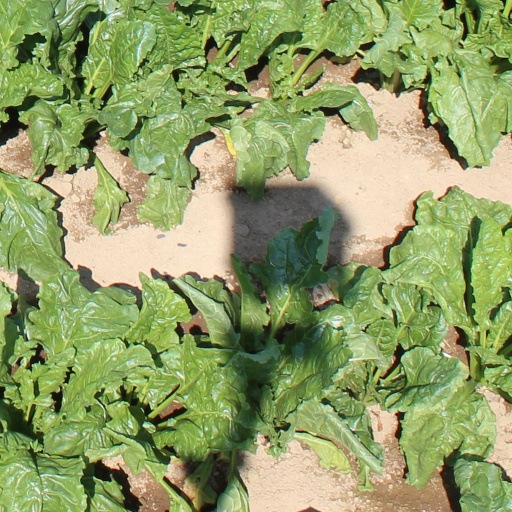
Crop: sugar beet